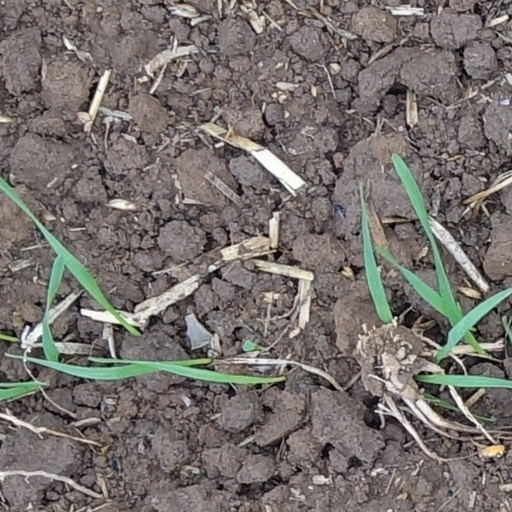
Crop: wheat